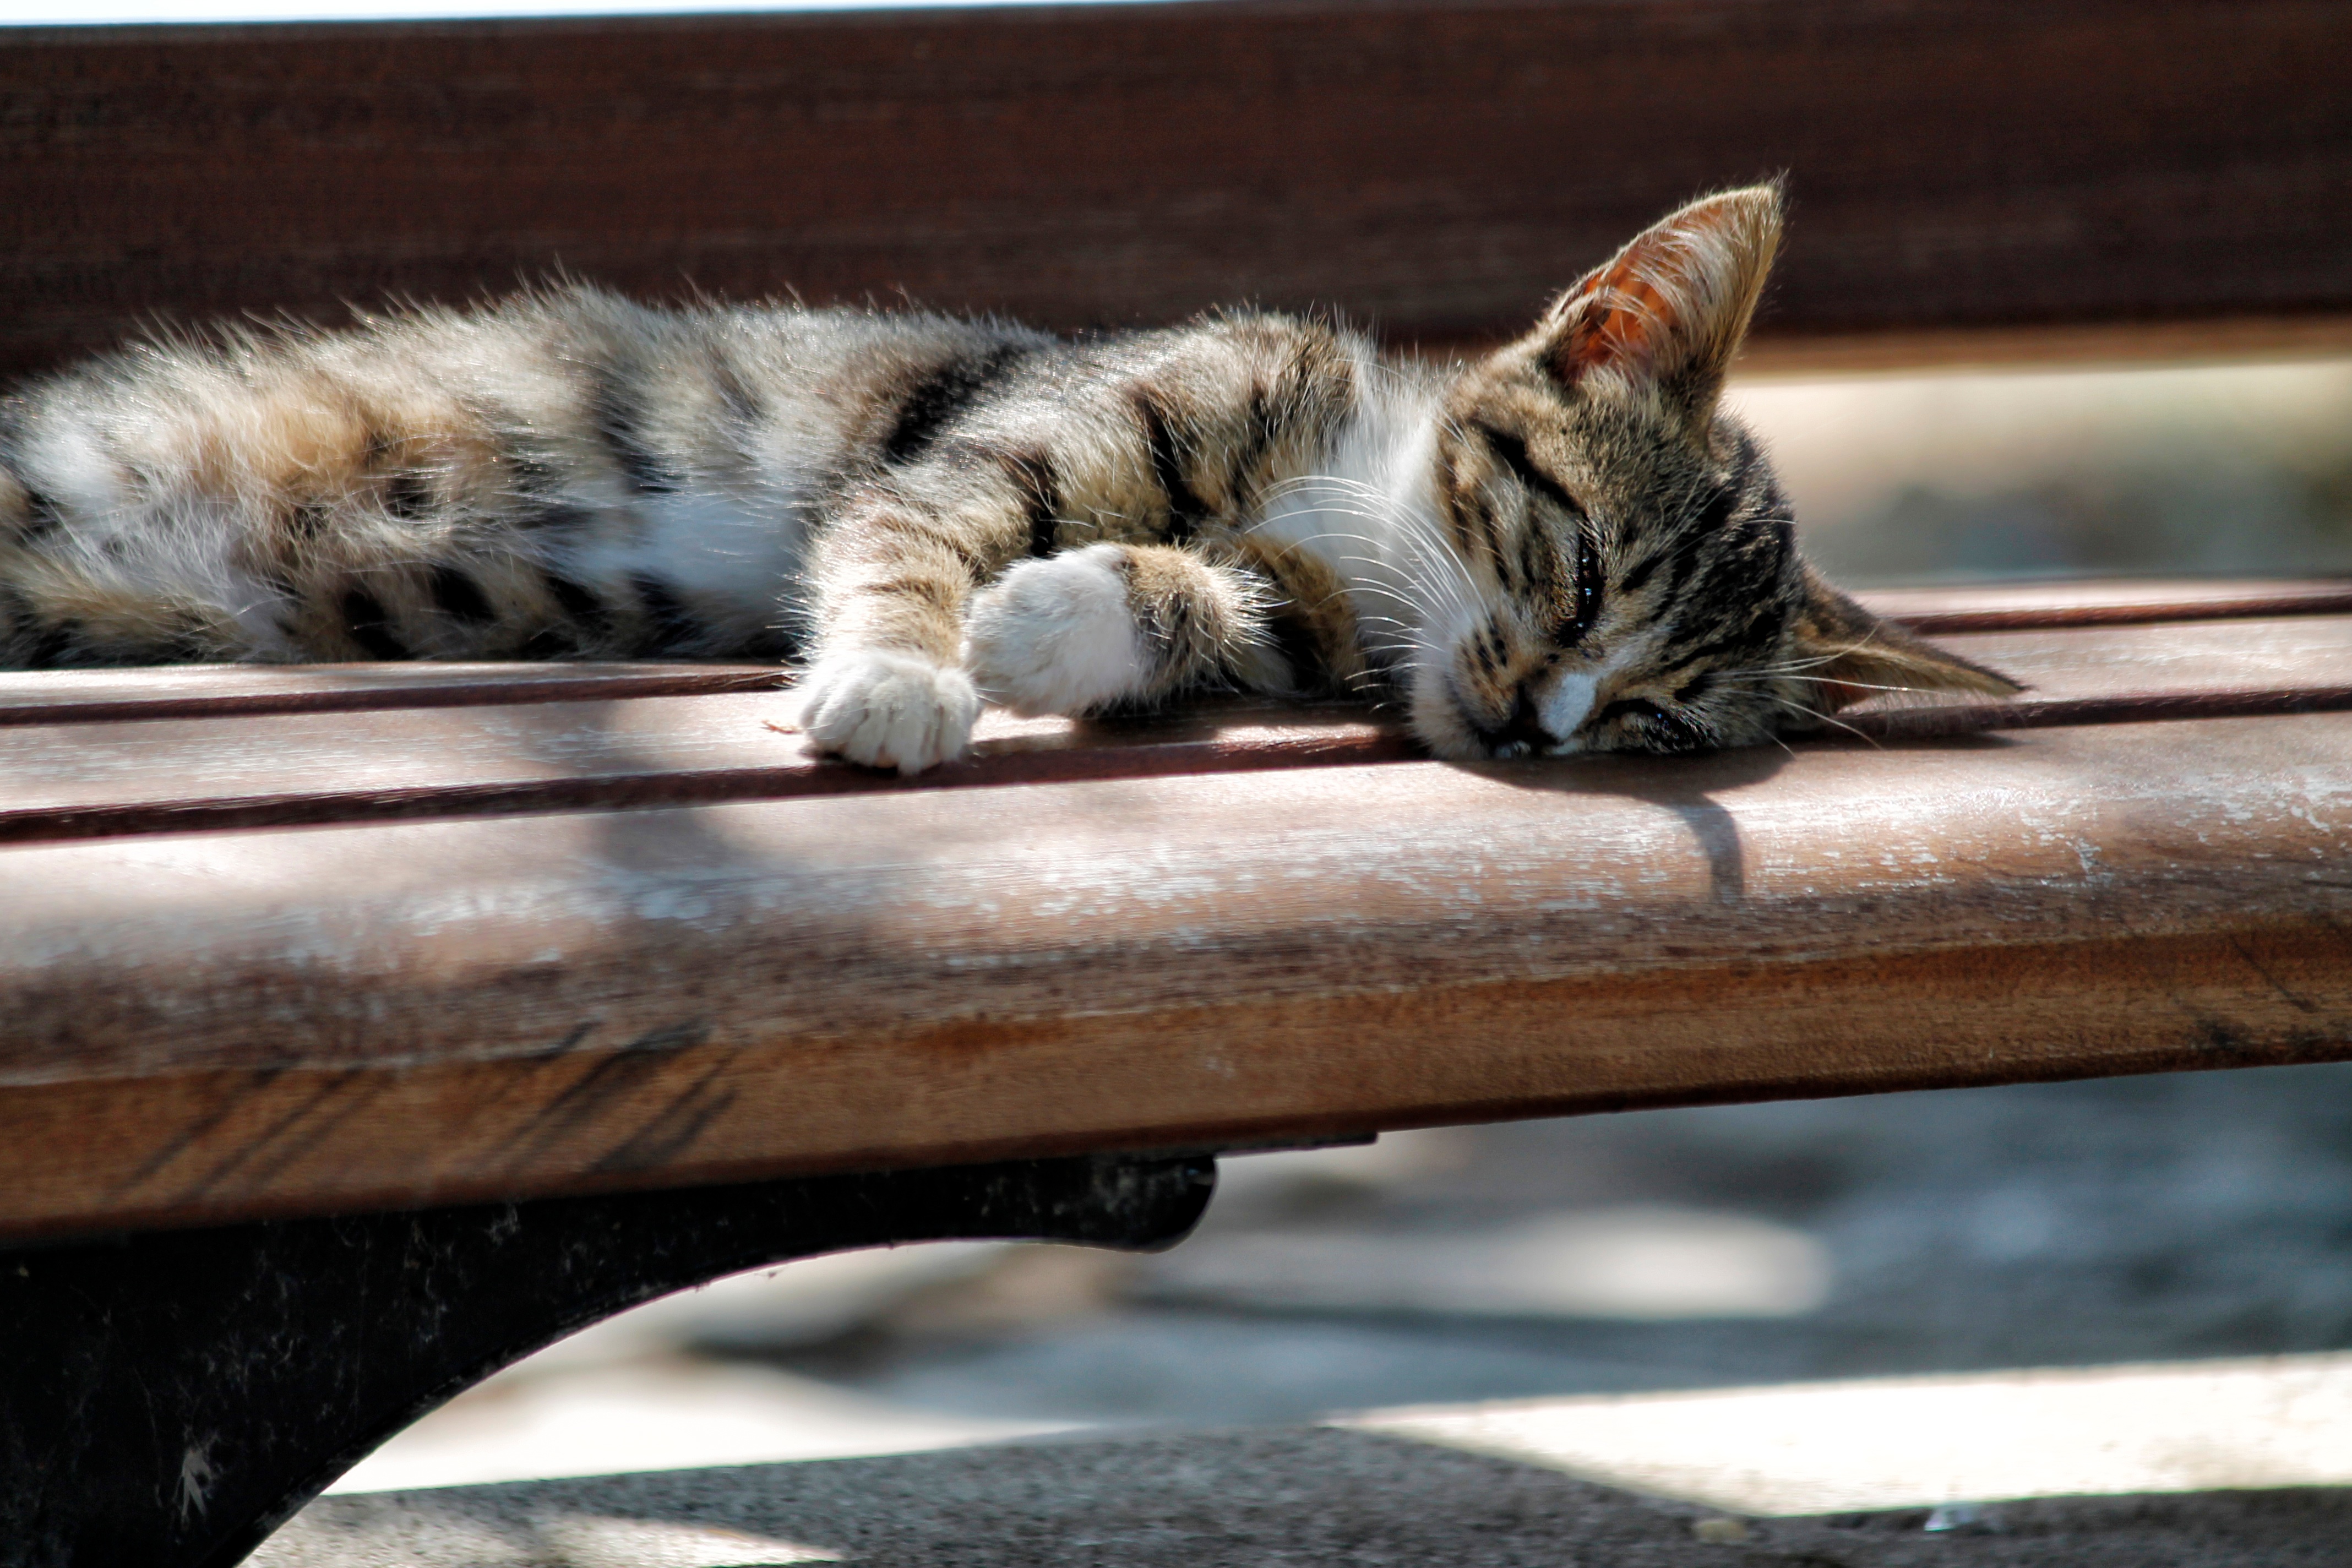
kitten, cat, mammal, fauna, whiskers, vertebrate, bengal, small to medium sized cats, cat like mammal